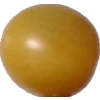
Label: tomato_cherry_yellow